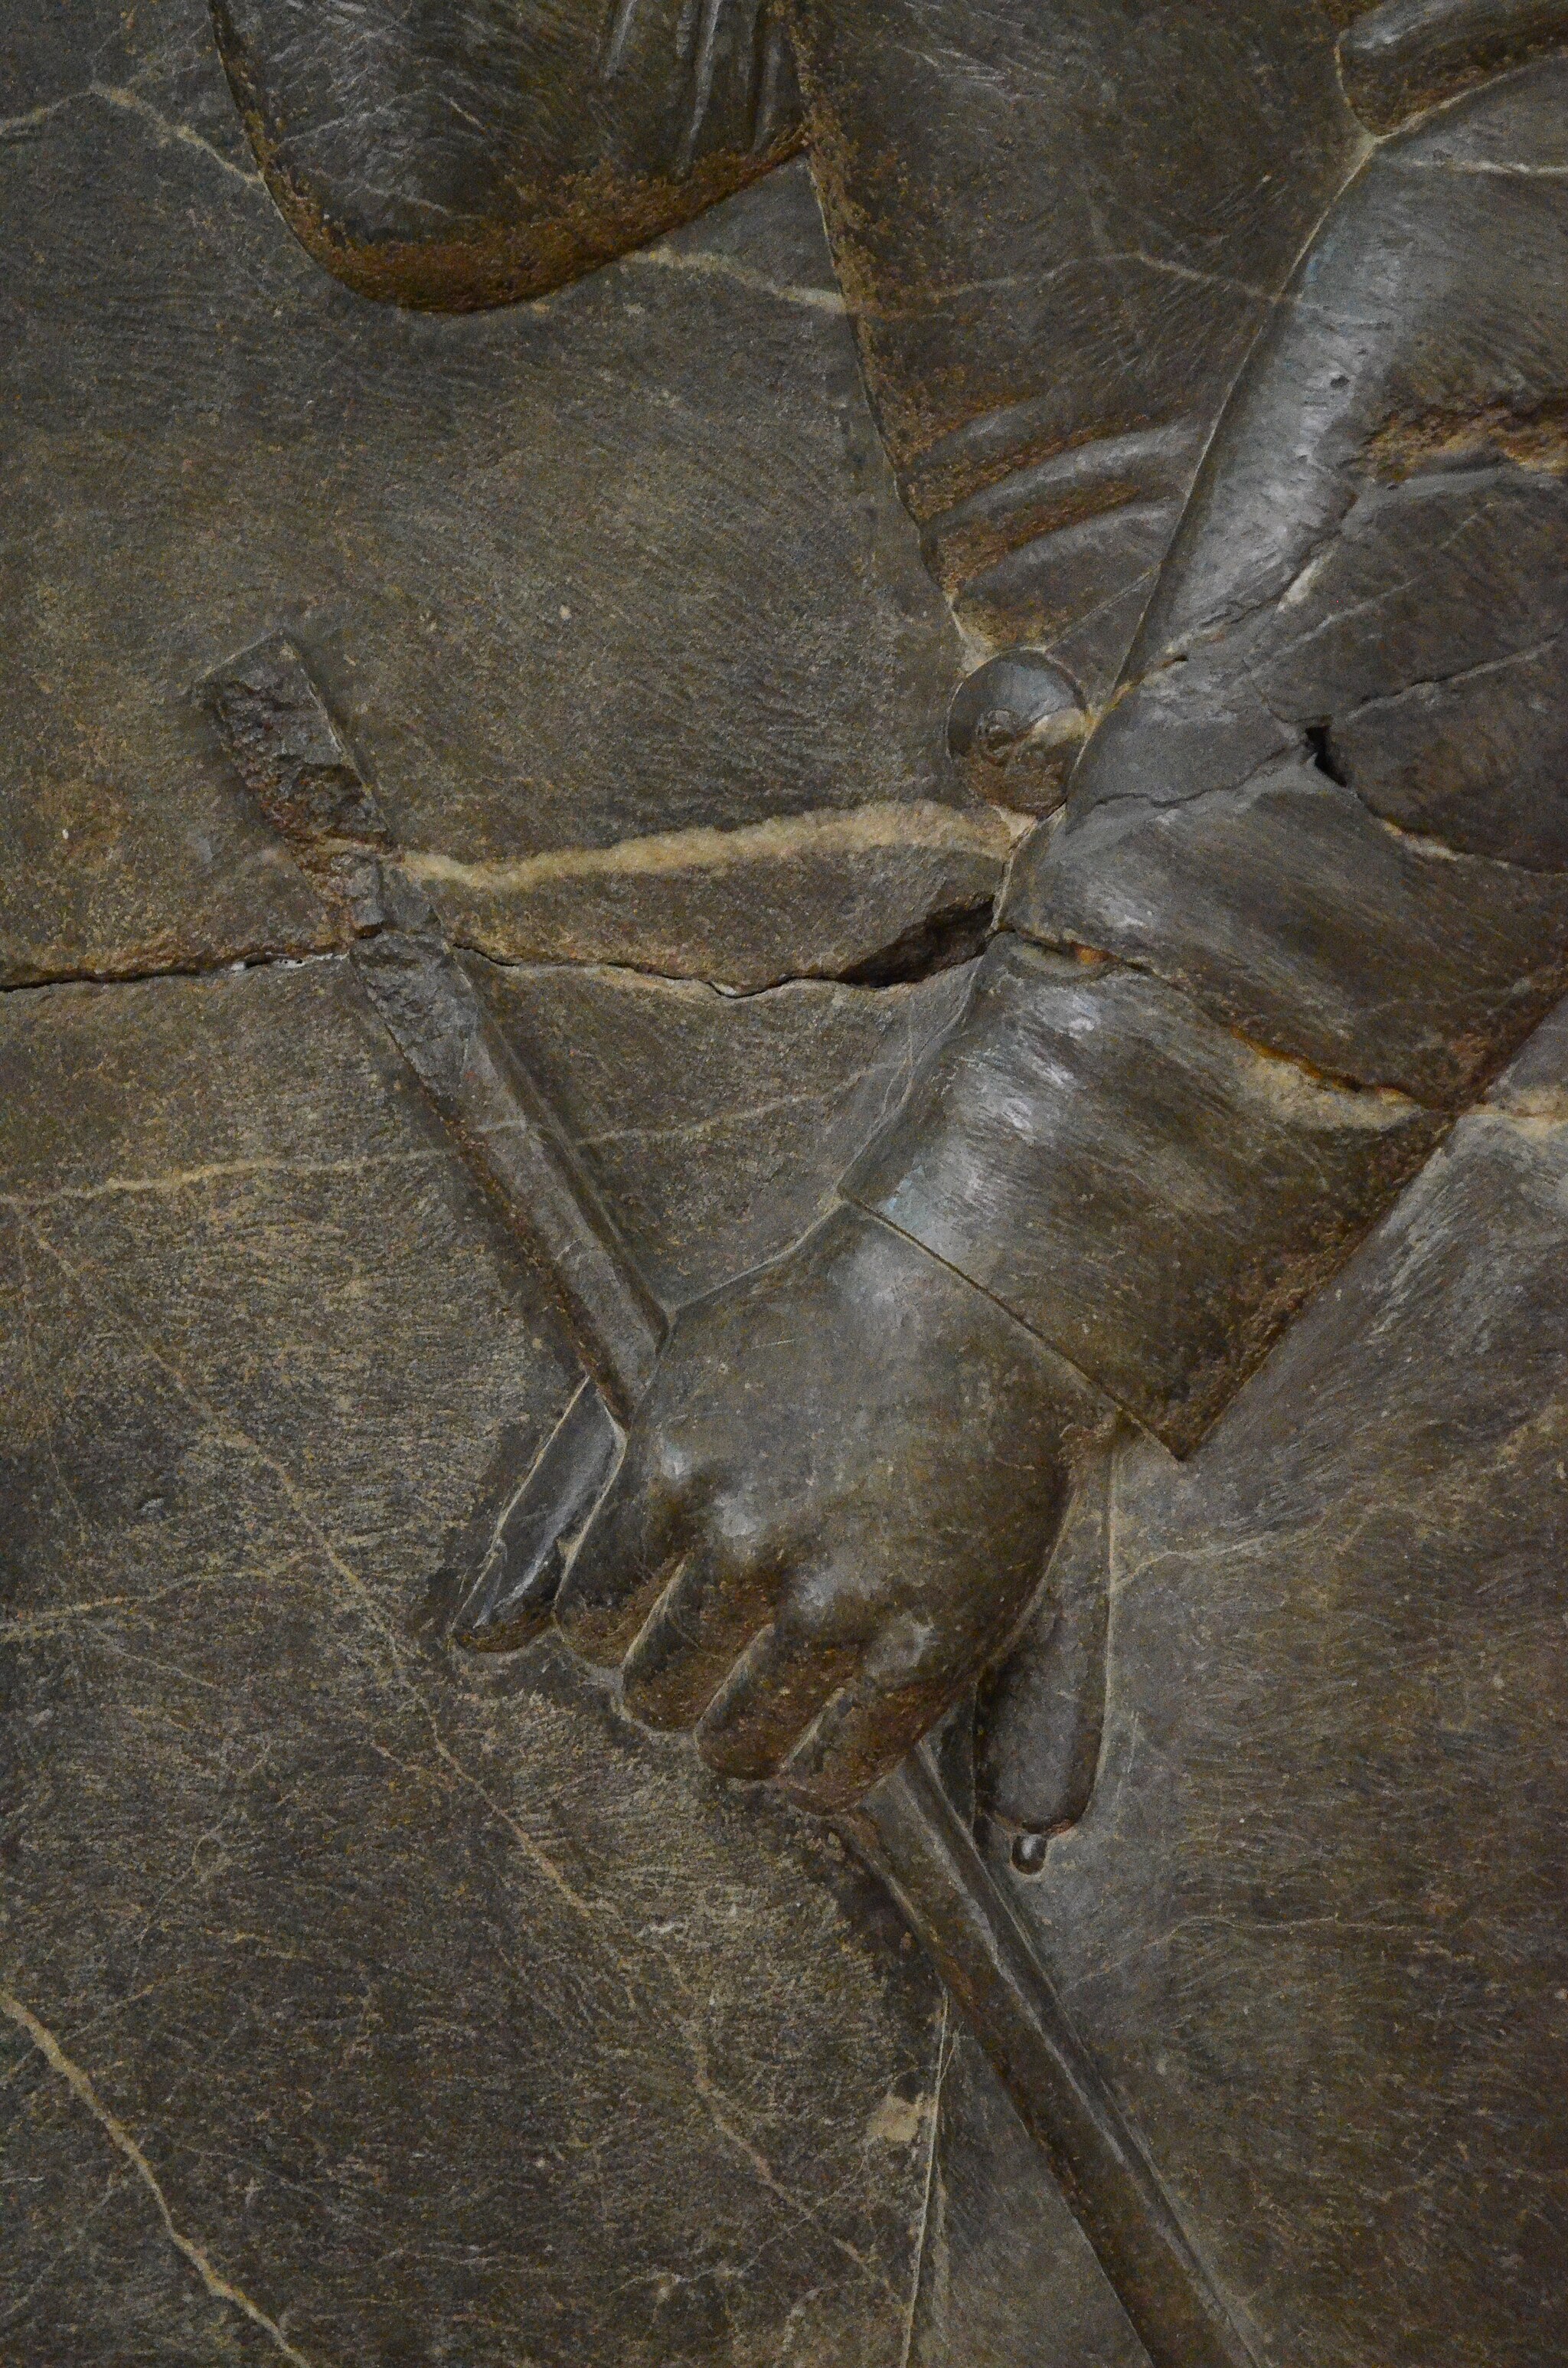
Title: National Museum of Iran Darafsh (796)
Description: National Museum of Iran
Date: 2015-06-17 14:23:03
Categories: GFDL, License migration redundant, Self-published work, Photos by Darafsh Kaviyani, Audience scene of Darius (or Xerxes I)